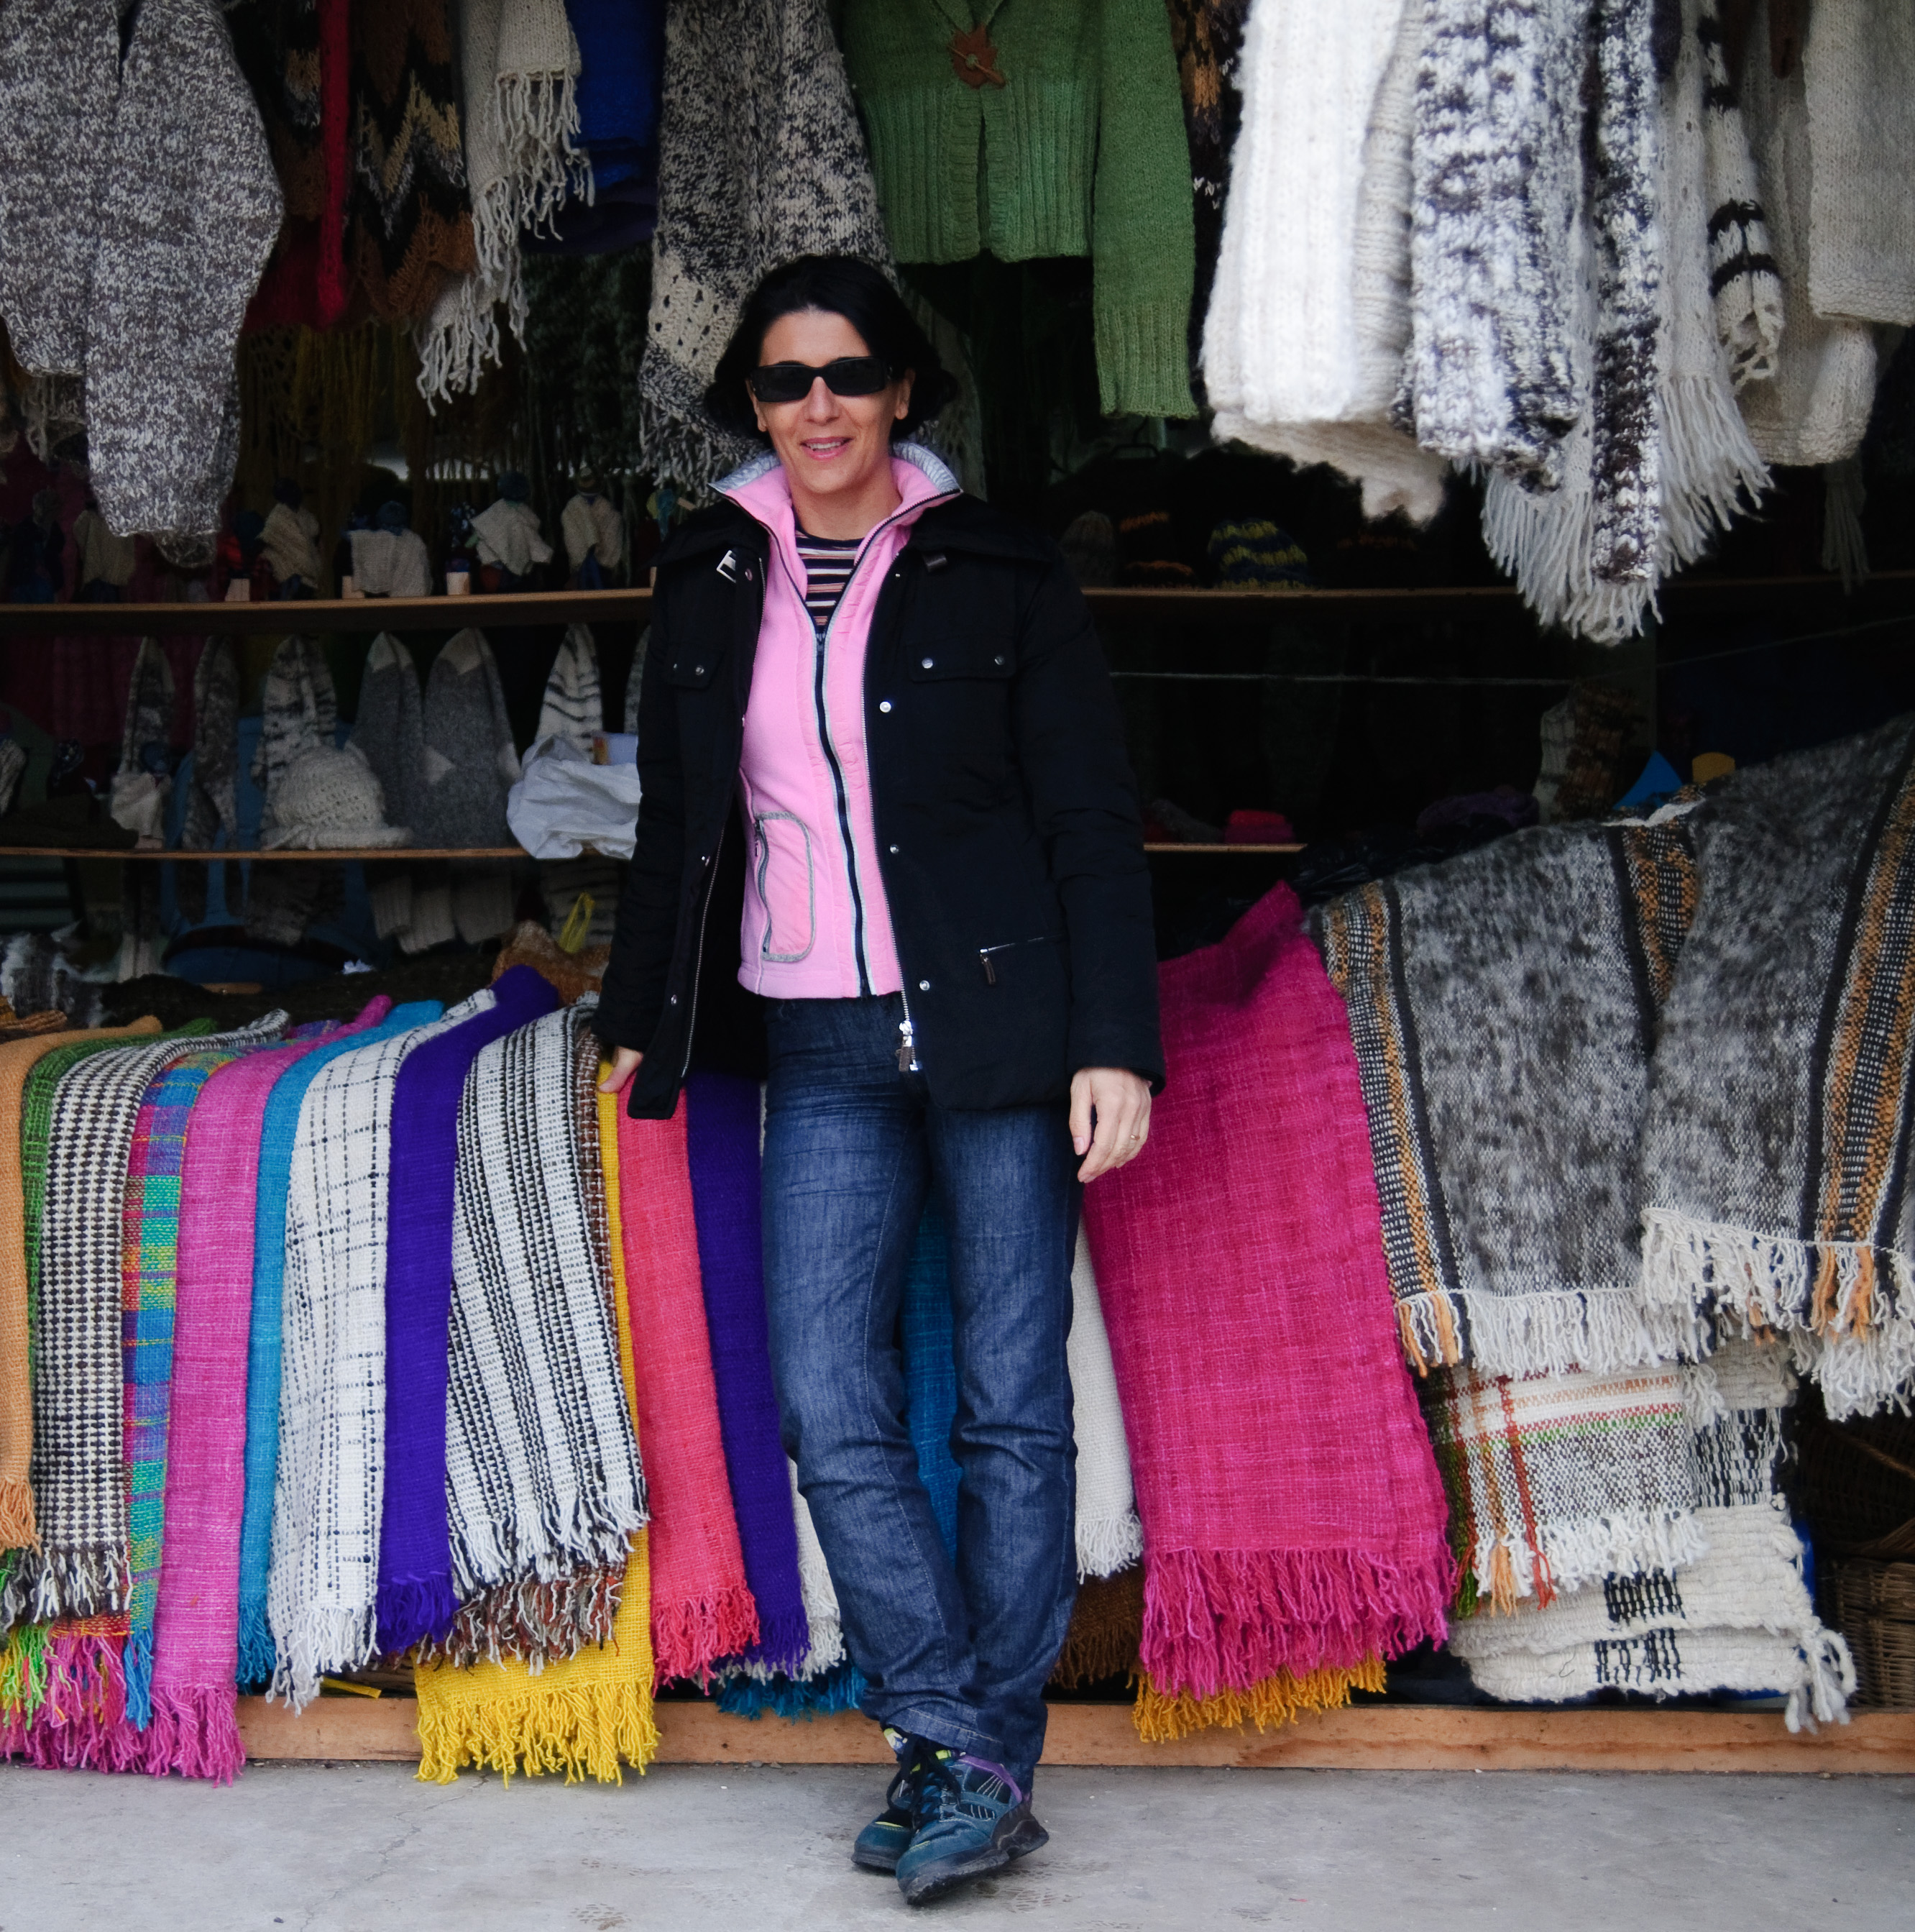
winter, road, street, fur, spring, color, fashion, nikon, clothing, shopping, chile, textile, d300, chiloe